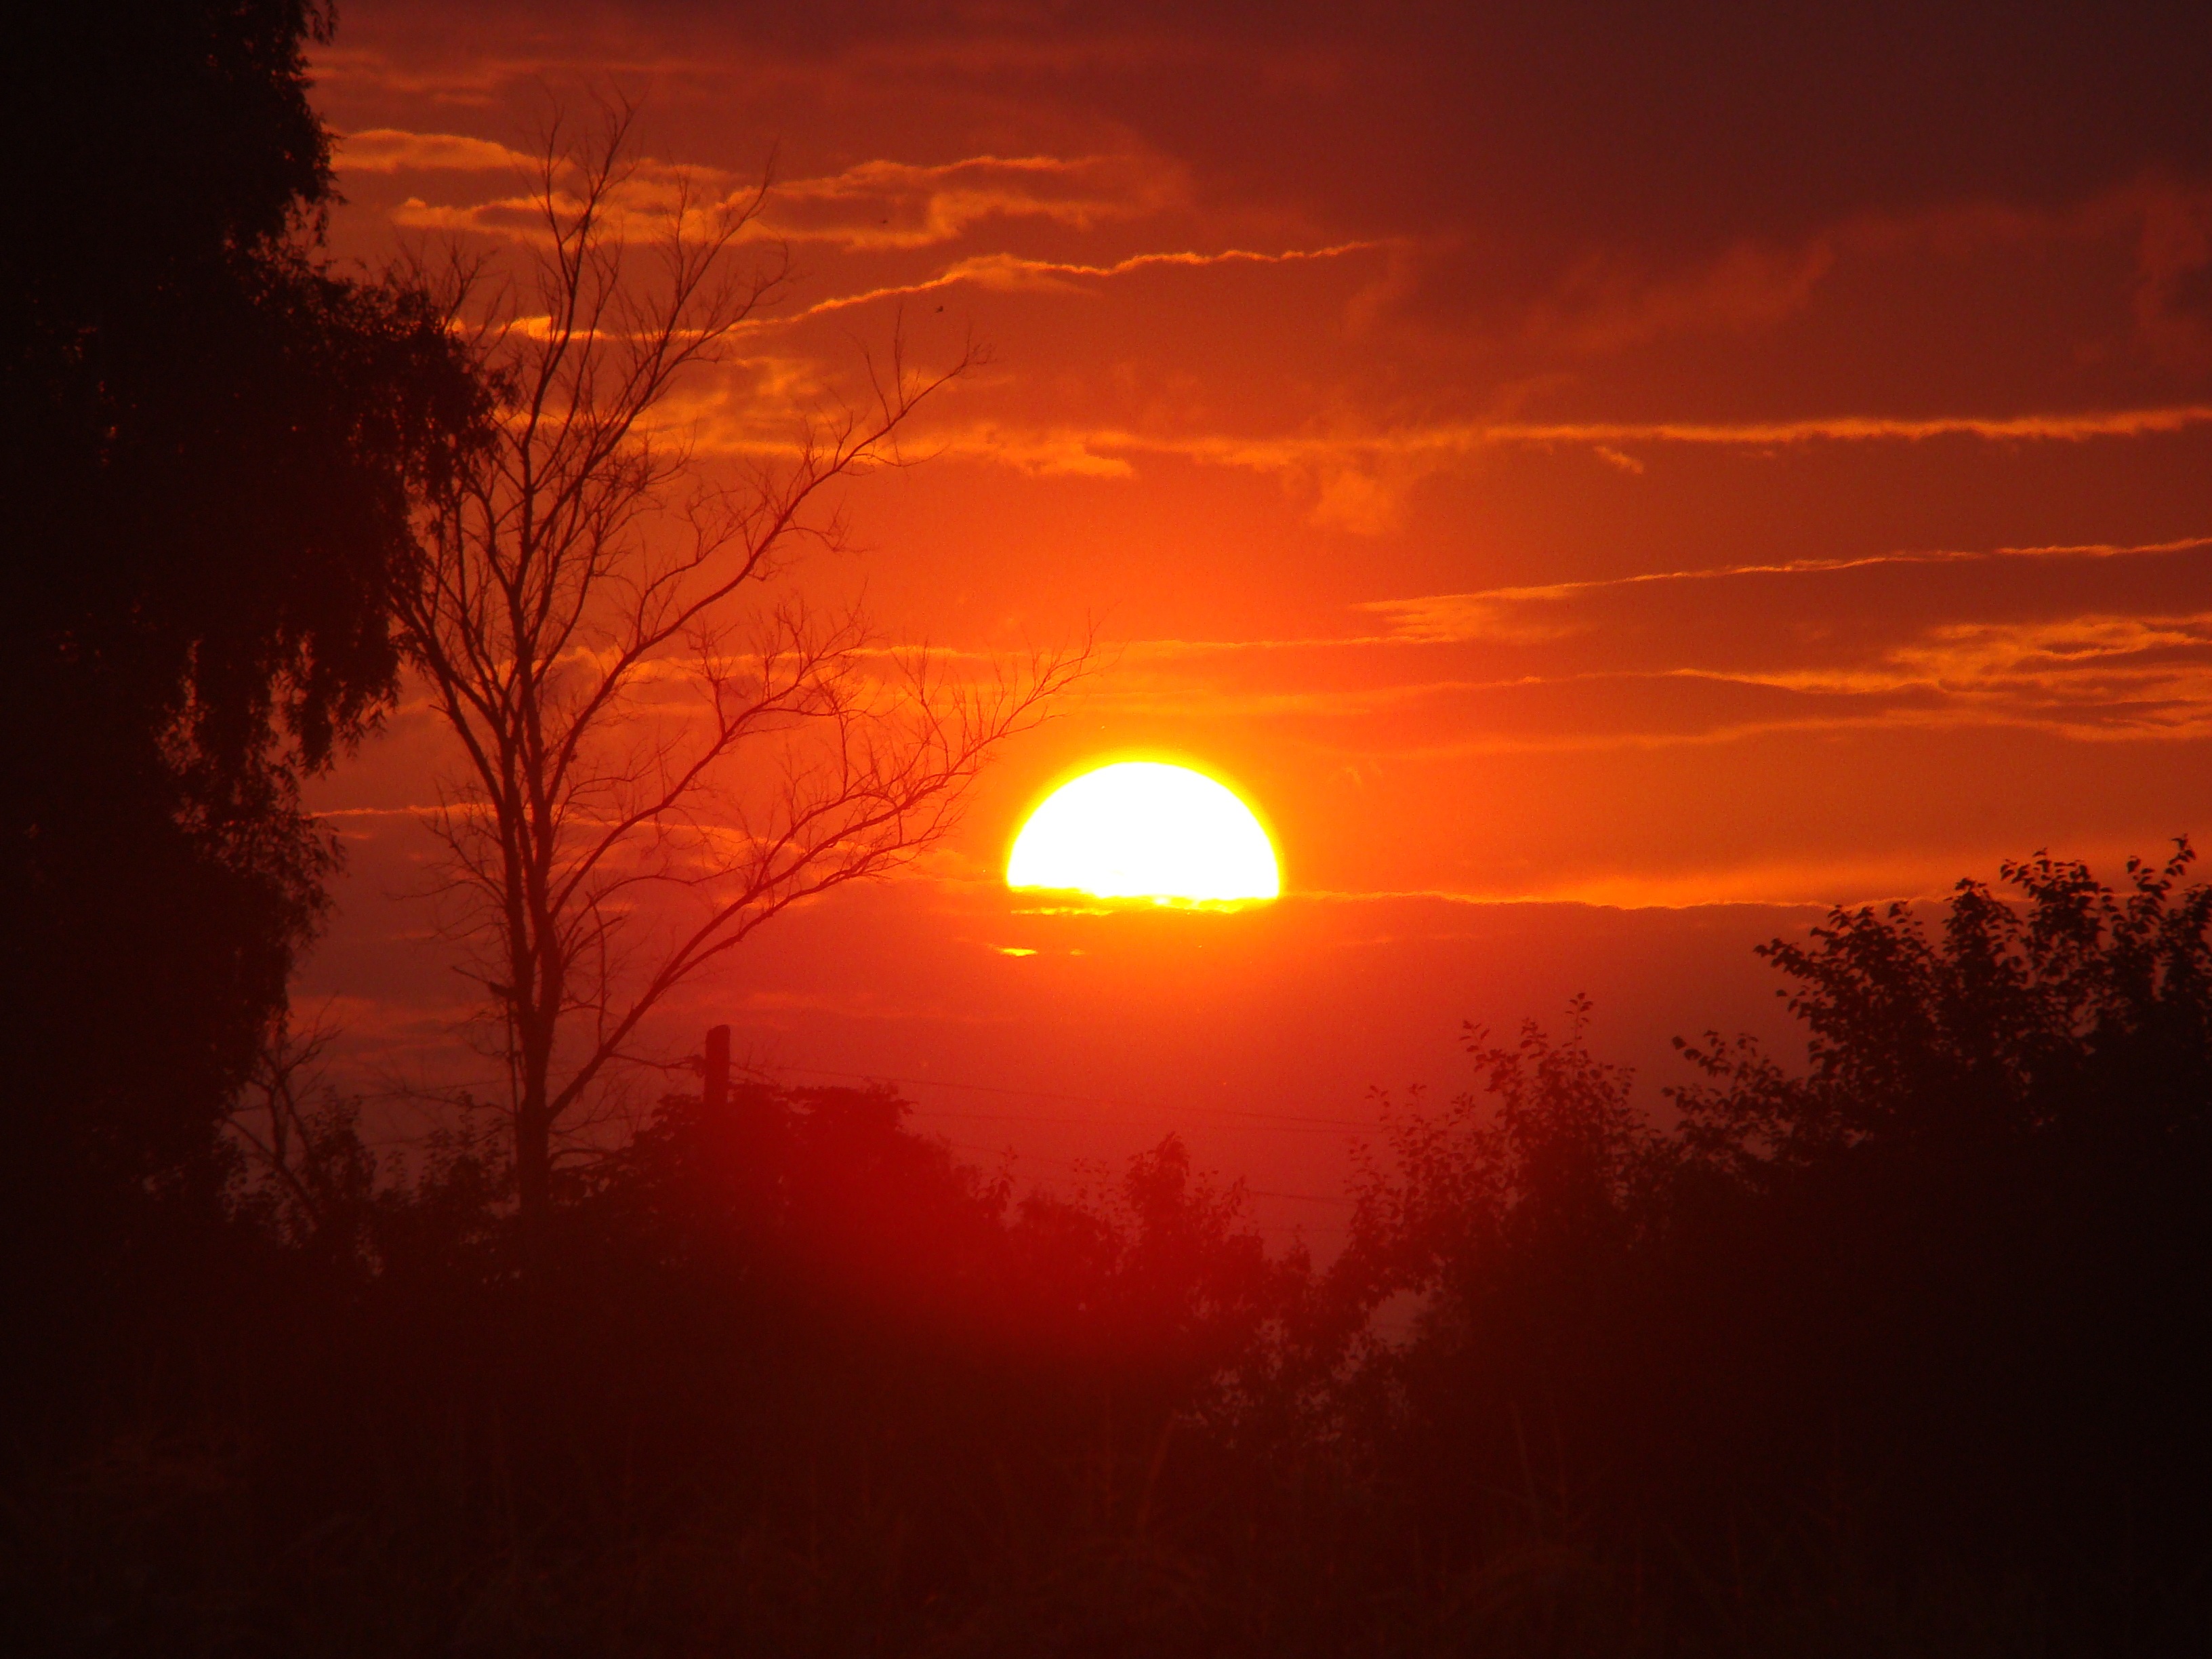
horizon, branch, silhouette, cloud, sky, sun, sunrise, sunset, sunlight, morning, dawn, atmosphere, dark, dusk, evening, red, trees, afterglow, astronomical object, atmospheric phenomenon, red sky at morning